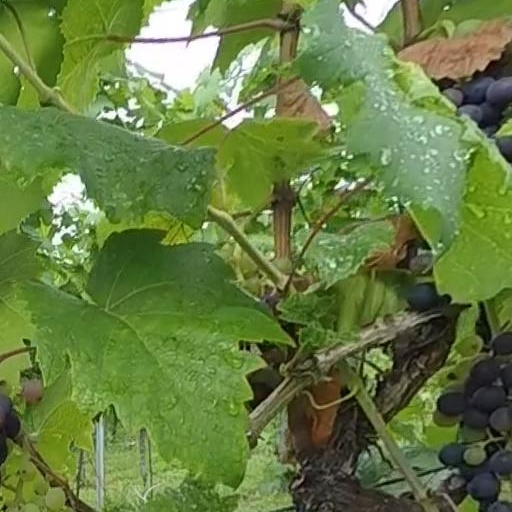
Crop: grape